Aedy Moward

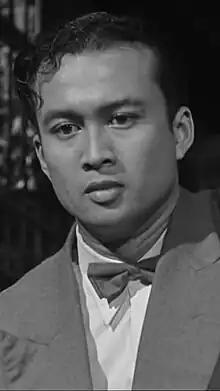
Moward in "Lewat Djam Malam" (1954)

Edy Muwardi Abdul Aziz bin Abbid (29 November 1929 – 6 November 1980), better known by the stage name Aedy Moward, was an Indonesian actor and customs employee. He was known for being typecast as a father and unfaithful husband.